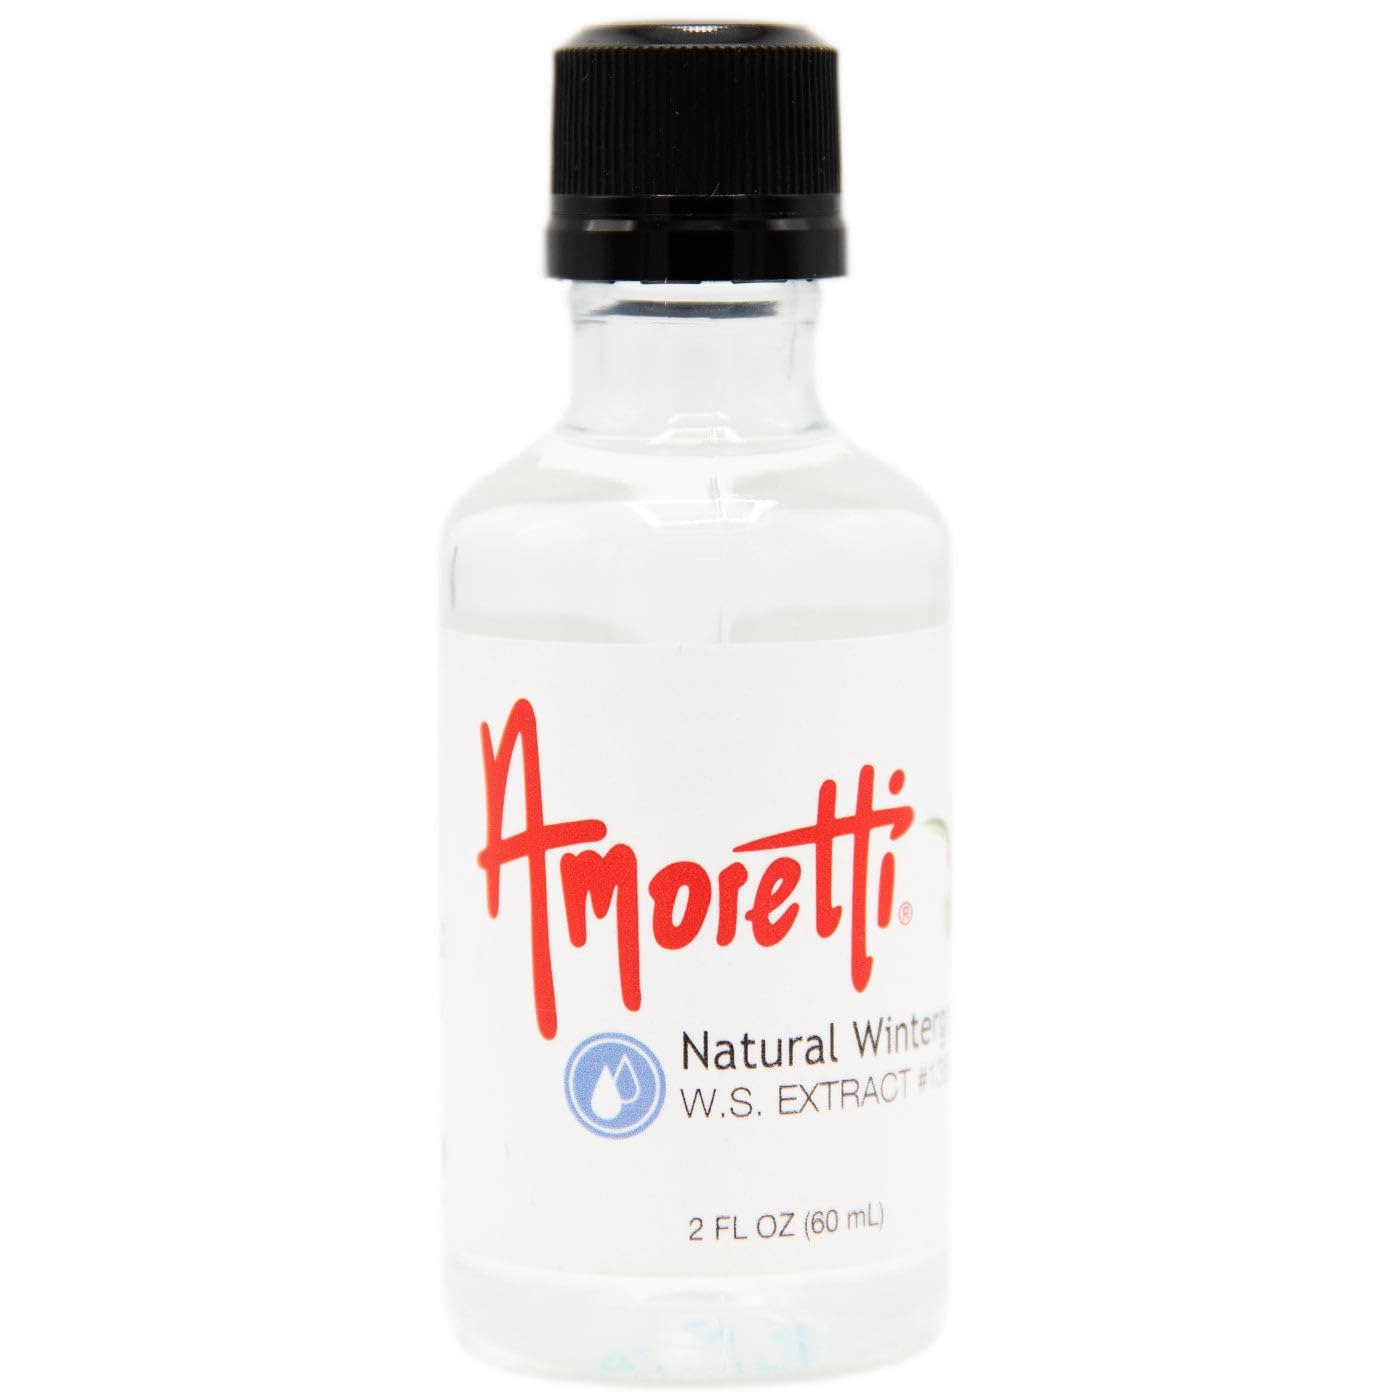
Item Name: Amoretti - Natural Wintergreen Extract Water Soluble 2 oz - Highly Concentrated & Perfect For Pastry, Savory, Brewing, and more, Preservative Free, Vegan, Kosher Pareve, Keto Friendly
Bullet Point 1: INCREDIBLE VERSATILITY: Our extracts are ideal for flavoring cakes, cookies, buttercreams, frostings, macarons, brewing, distilling and so much more.
Bullet Point 2: SPECIFICATIONS: Highly concentrated, no preservatives, no artificial colors, gluten-free, vegan Kosher Pareve, keto-friendly, bake-proof, and freeze-thaw stable.
Bullet Point 3: HIGHEST QUALITY: We use only the finest and freshest ingredients to deliver delicious natural flavors in each serving.
Bullet Point 4: Preservative-Free
Bullet Point 5: Bake-Proof & Freeze-Thaw Stable
Product Description: Crisp, Minty, CoolEnhance your gourmet creations with Amoretti's Natural Wintergreen Water-Soluble Extract. A trusted choice among industry professionals, our extracts are naturally flavored, highly concentrated, and very versatile. Deliver the vibrant flavor of crisp, hand-picked wintergreen straight into all your favorite culinary applications. Empower your imagination — with Amoretti!Product Details
Value: 2.0
Unit: Ounce

Price: 38.33